Temple Newsam

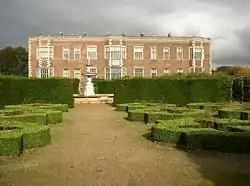
Temple Newsam House

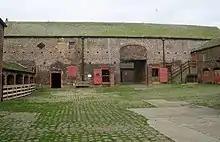
Great Barn, Home Farm, Temple Newsam

In 1718, the steward of Temple Newsam suggested an underground service passage to link the north and south wings to the 5th Viscount, who agreed. This tunnel linked the original kitchens in the south wing to the rest of the house. In 1738, Henry, 7th Viscount Irwin wrote to his mother describing the neglected state of the house with windows coming away and cracked brickwork. The house was almost entirely remodelled by Henry. He wanted to follow Palladian design and used craftsmen from York to do so. He widened the gallery, improved the ceiling and windows and created additional rooms. The gallery, completed around 1746, has fine Rococo carvings with overmantle paintings of classical scenes by Antonio Joli. There are also elaborate gilded Rococo ornamental candle holders. The gallery ceiling has detailed stucco work including a medallion of George I. The ceilings in the new Saloon and Library, made from the old Long Gallery, were decorated by Thomas Perritt and Joseph Rose. The doorcases are elaborately carved, probably by Richard Fisher. Two chimney pieces in the Saloon were based on designs by William Kent. The distinctive sphinx gate piers by Lancelot Brown constructed in 1768 were based on designs published by Richard Boyle, 3rd Earl of Burlington in 1738 and used at Chiswick House. The main rooms in the west wing were redecorated and the windows were replaced with sliding sash windows. A large pedimented stable block was built to the north of the house, in 1742 and probably designed by Daniel Garrett, also in the Palladian style. A painting by Mercier of around 1749, also shows a planned block to the south and a low wall connecting the north and south wings which were never completed.